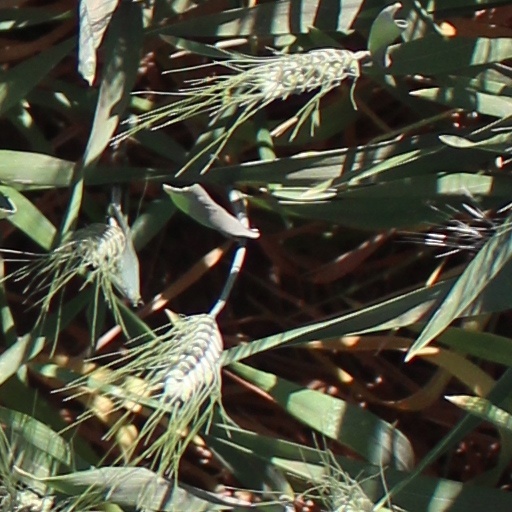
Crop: wheat